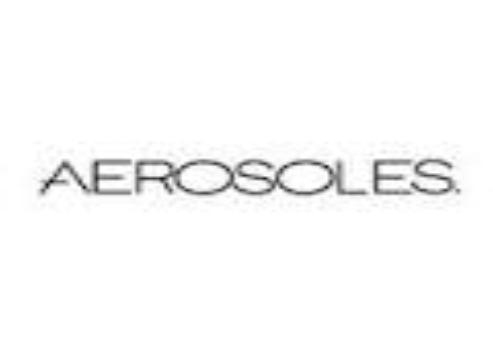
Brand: Aerosoles
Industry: Clothes